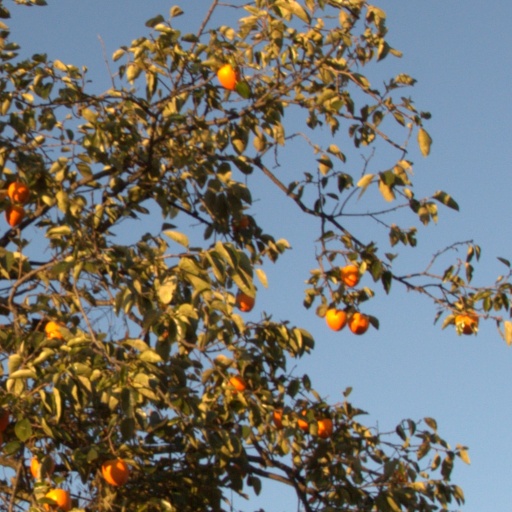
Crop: grape